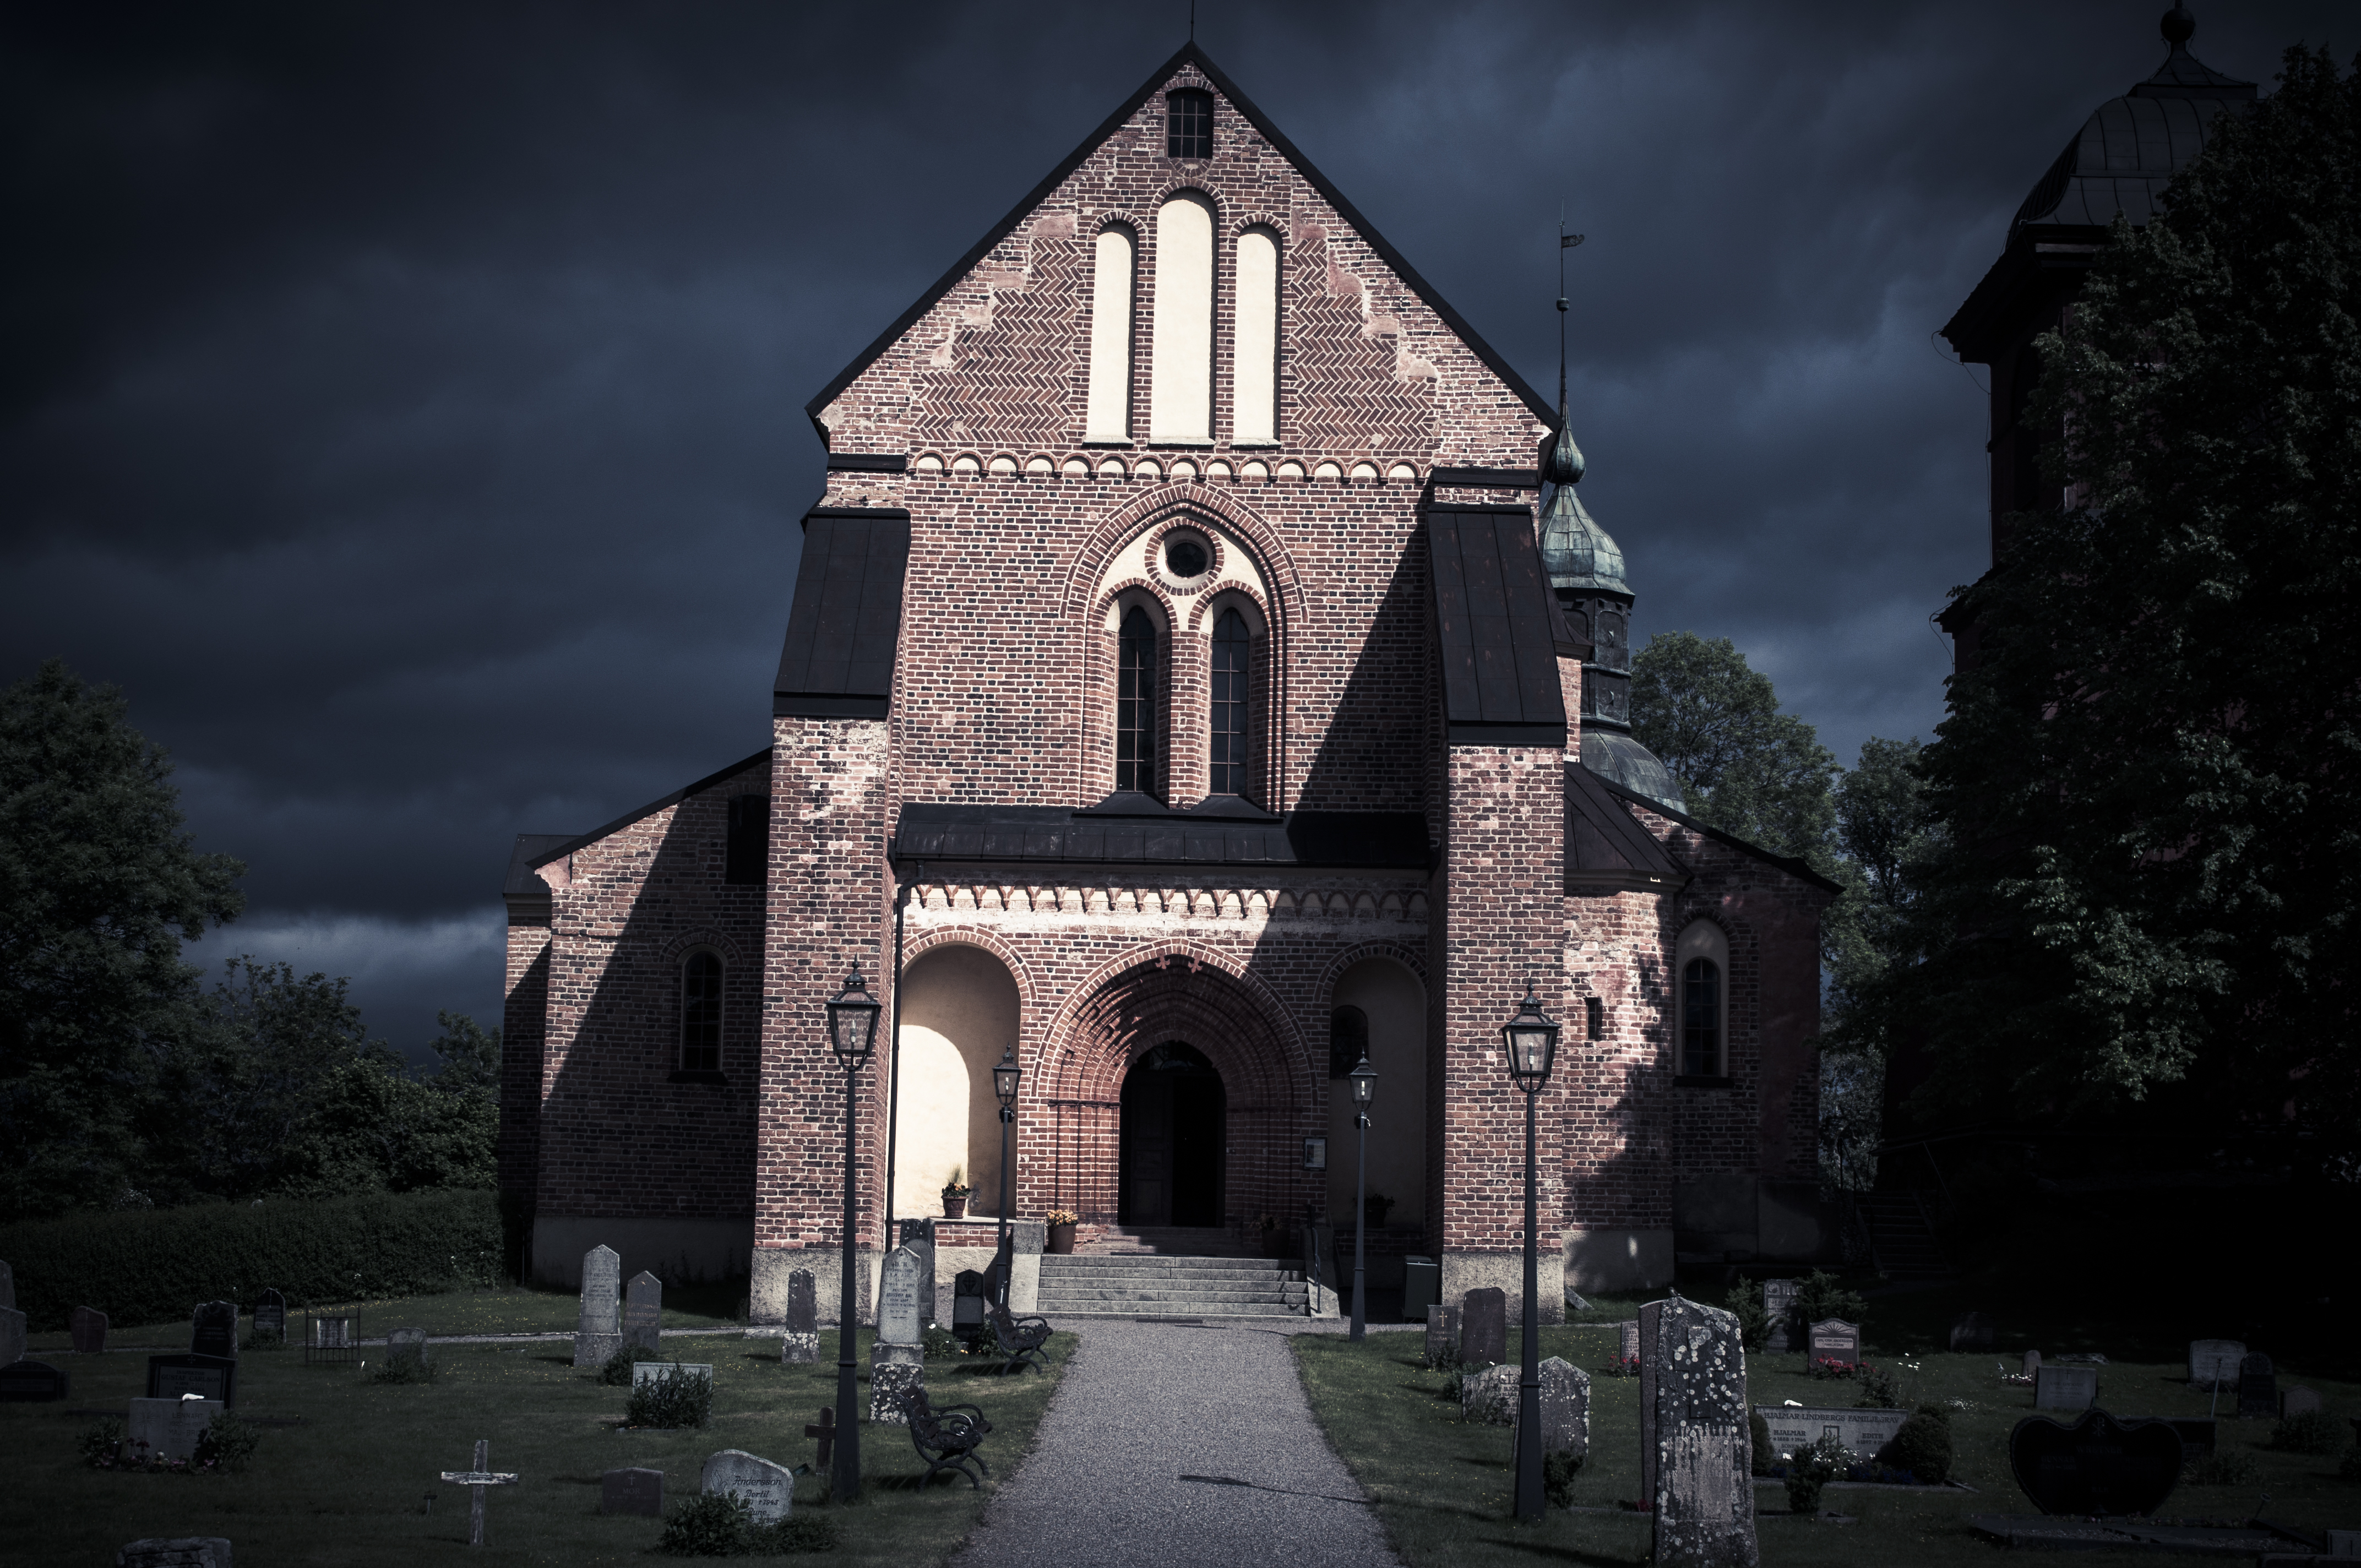
night, house, lake, building, old, europe, castle, ancient, darkness, church, chapel, brick, place of worship, grave, graveyard, north, monastery, sweden, northern, tomb, stockholm, scandinavia, screenshot, uppland, mlaren, skokloster, churchgraveyard